Mr. Monk and the Two Assistants

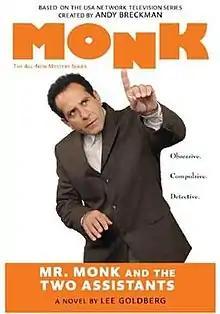
1st edition 2007 hardback cover

Mr. Monk and the Two Assistants is the fourth novel based on the television series "Monk" by Lee Goldberg. It is the first Monk novel to be published in hardcover, on July 3, 2007. The paperback edition was released on January 2, 2008.